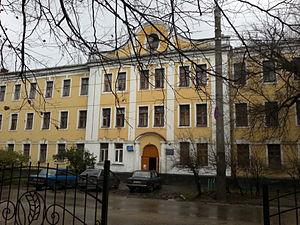
L'université agricole nationale de Voronej est une université d'enseignement agricole et d'agronomie située à Voronej en Russie. C'est le premier enseignement supérieur de ce type dans la région du tchernoziom, puisqu'il a été fondé en 1912 sous le nom d'institut d'agriculture de Voronej. L'université a pris le nom officiel d'université agricole Glinka en 1993 et université agricole Pierre Ier en 2011, à la veille de son centenaire.